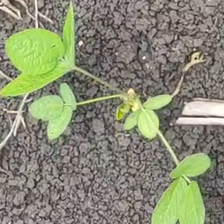
Weed species: Asian_Pigeonwings_(Clitoria Ternatea)